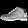
Label: Ankle boot